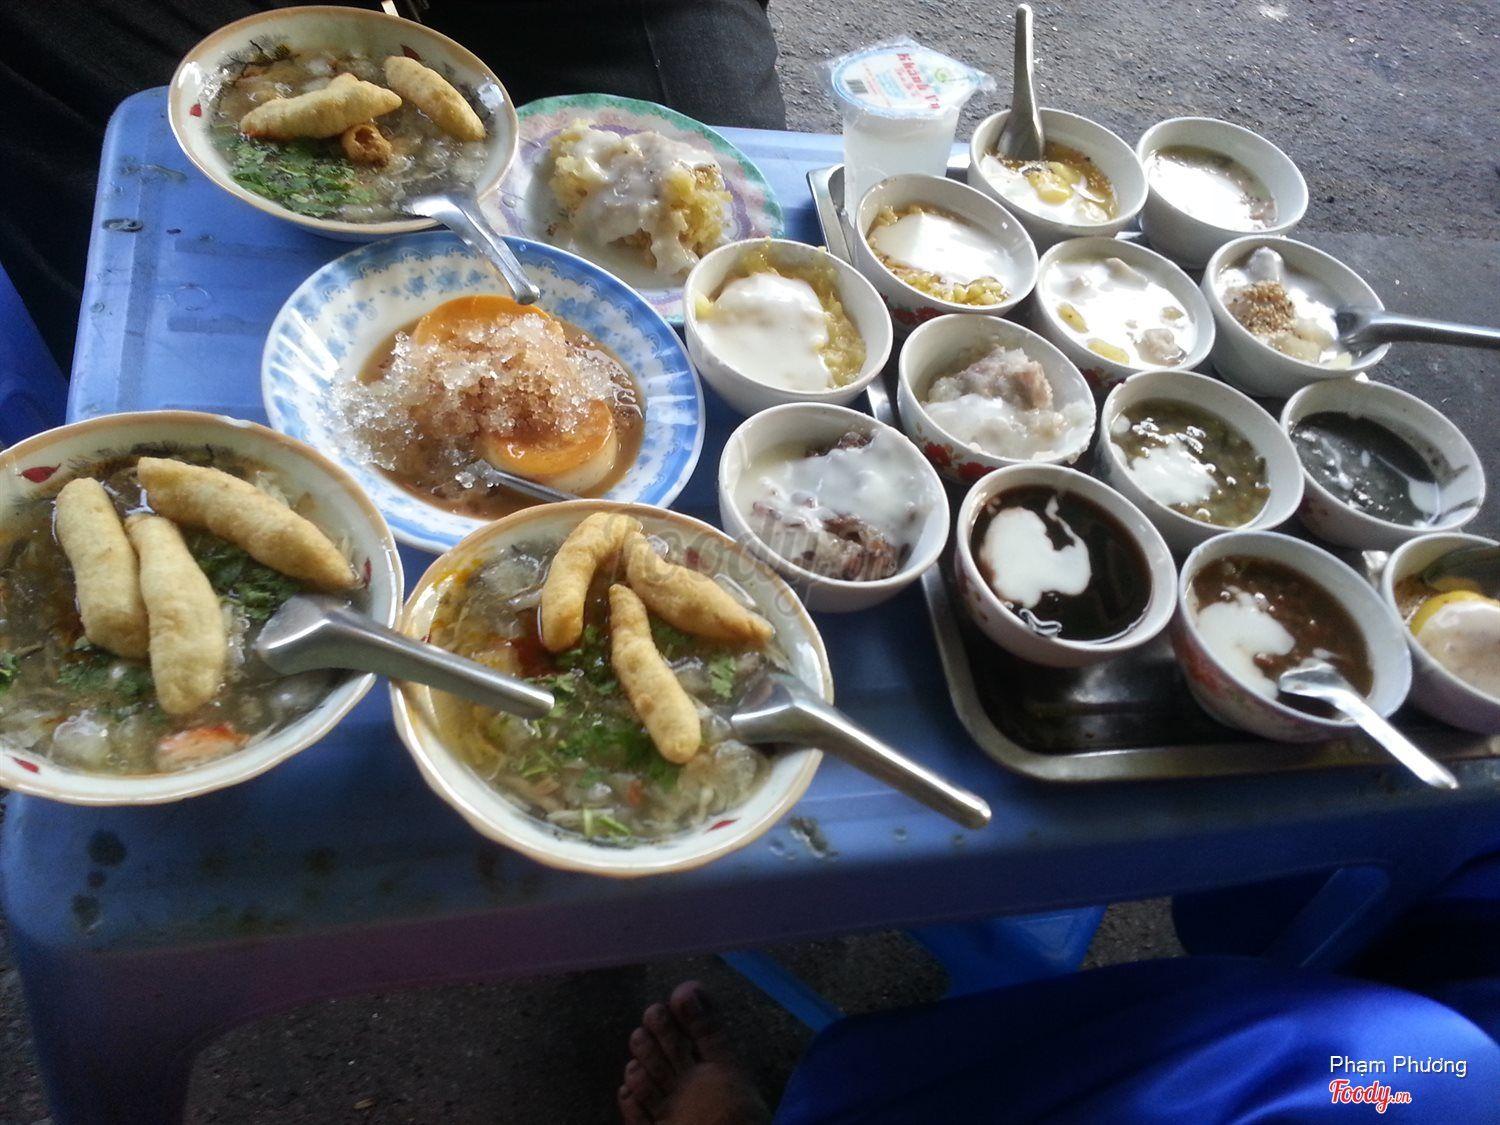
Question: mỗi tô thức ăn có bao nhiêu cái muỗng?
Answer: mỗi tô thức ăn có một cái muỗng